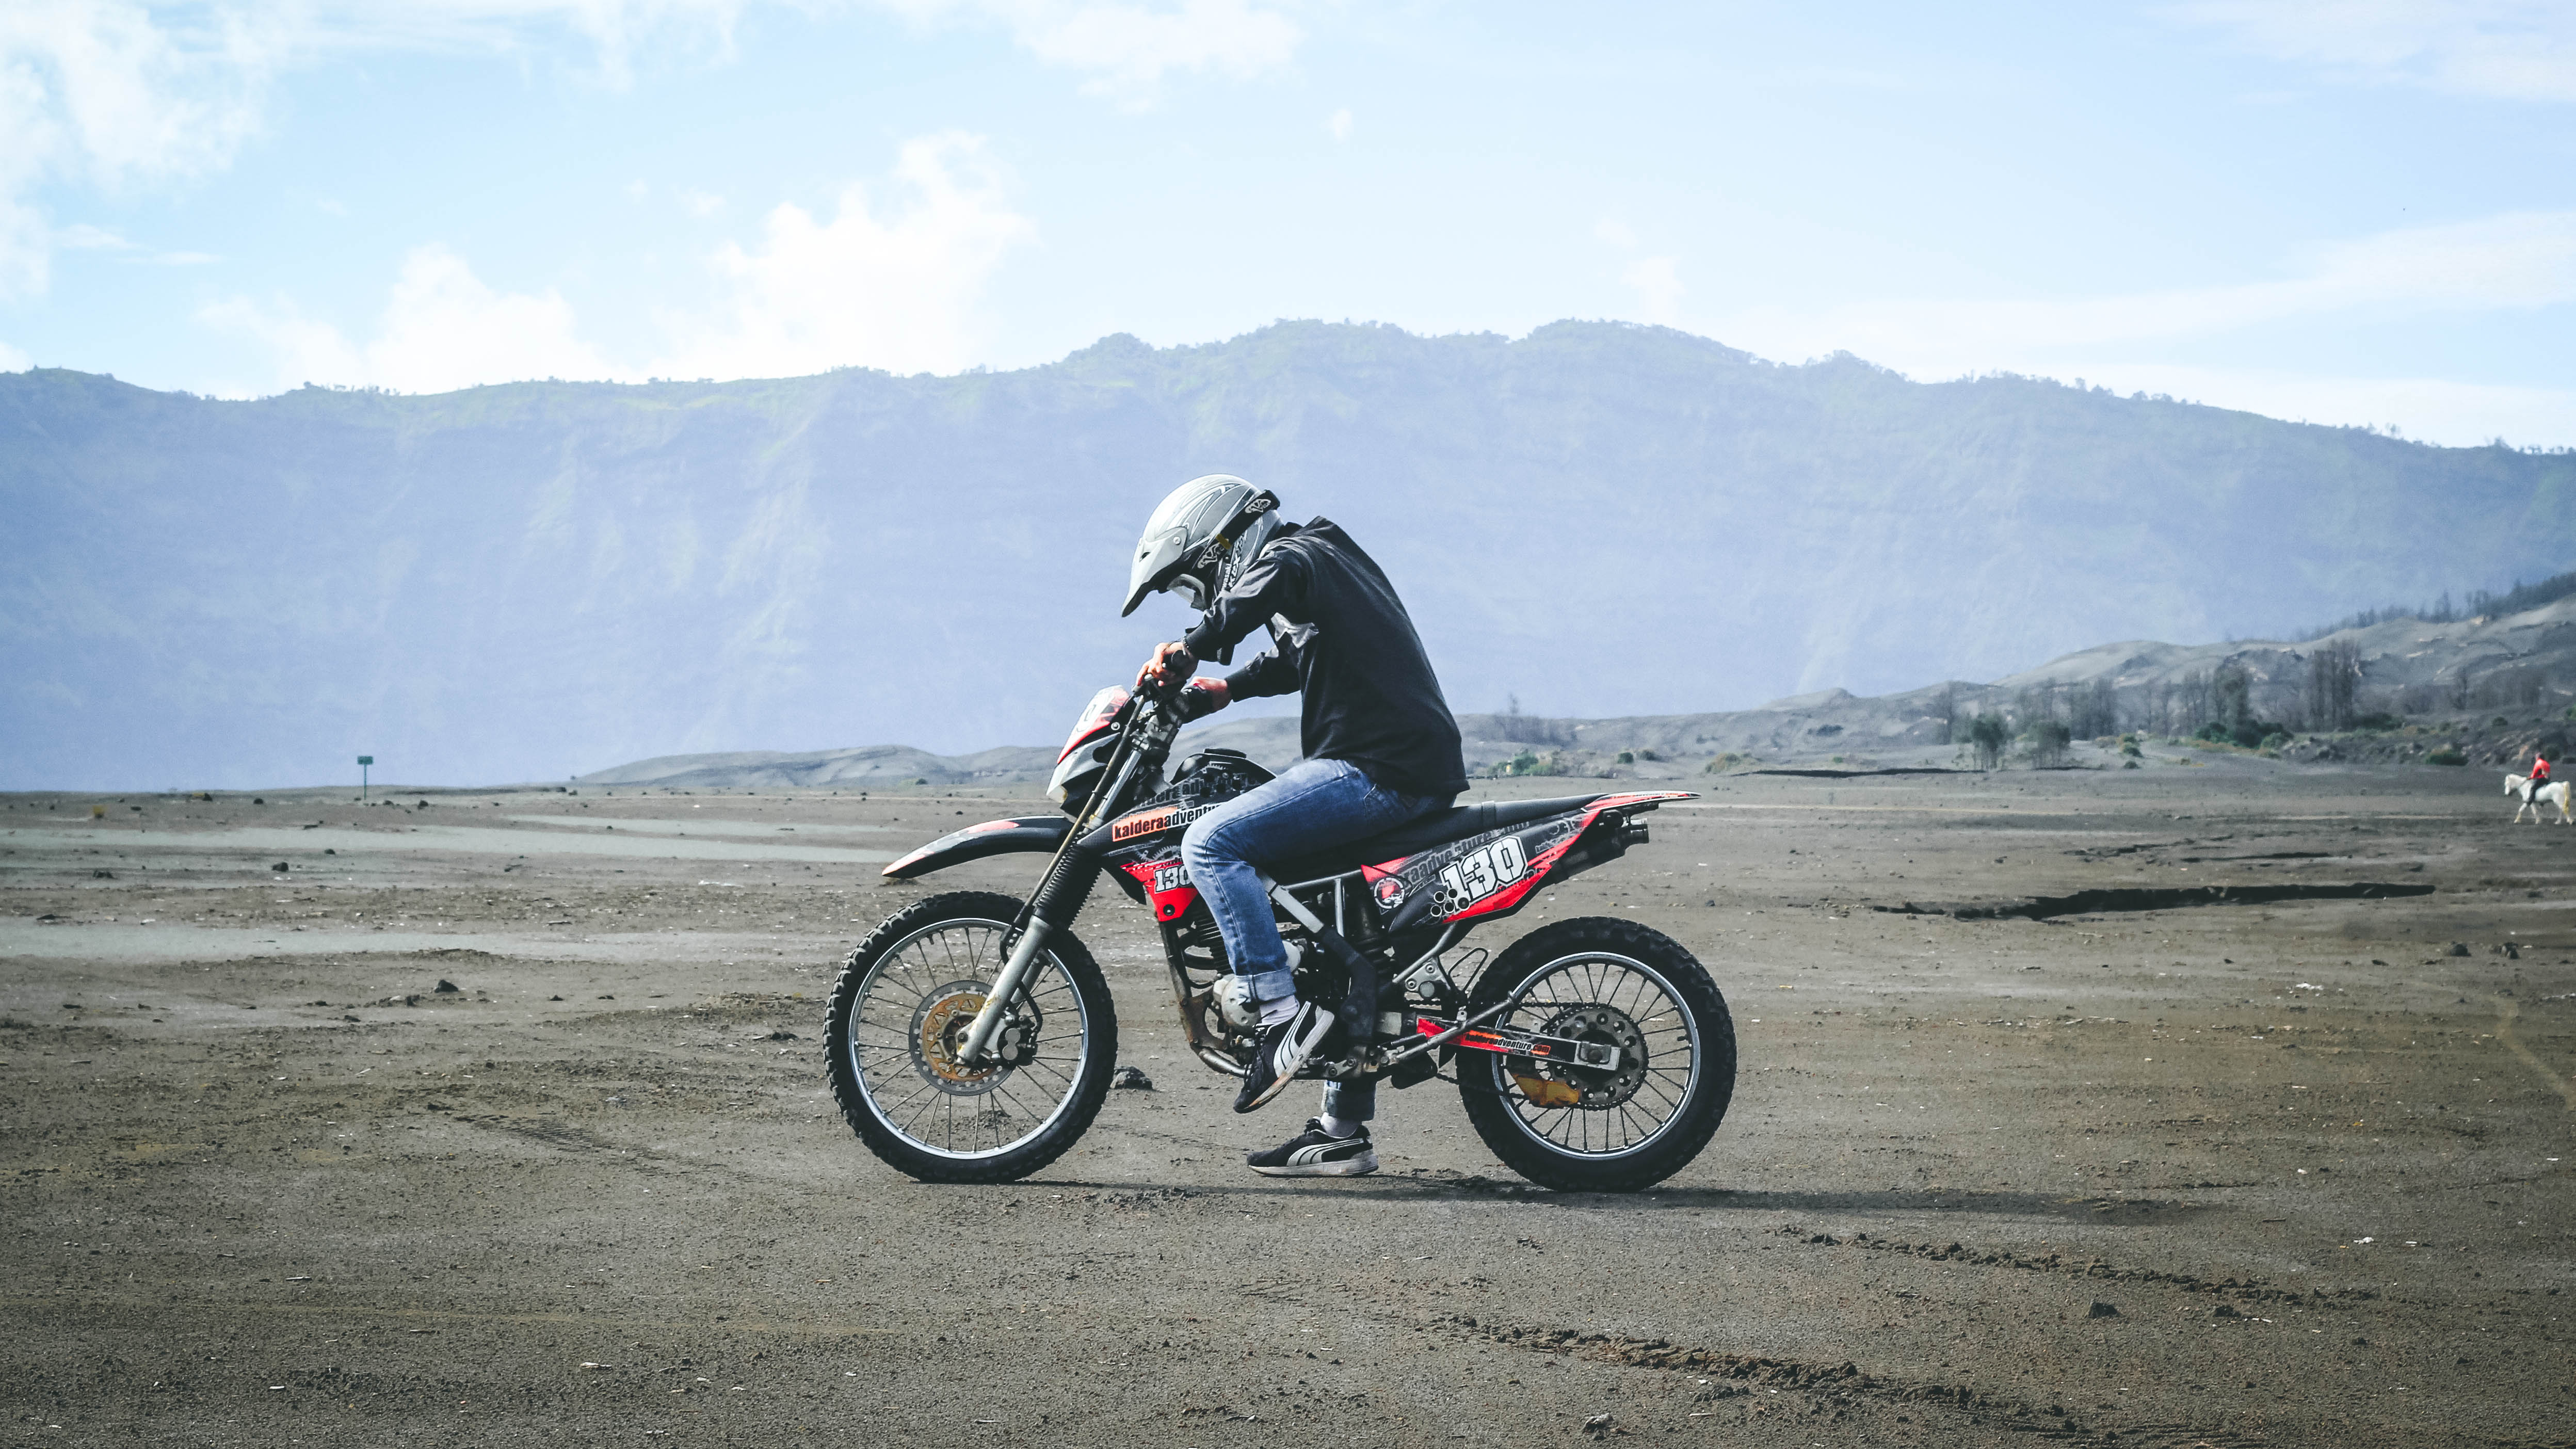
person, bicycle, bike, rider, vehicle, motorcycle, motocross, ride, extreme sport, mountain bike, sports, racing, racer, motorsport, biker, freeride, freestyle motocross, motorcycling, motorcycle racing, downhill mountain biking, off roading, endurocross, public domain images